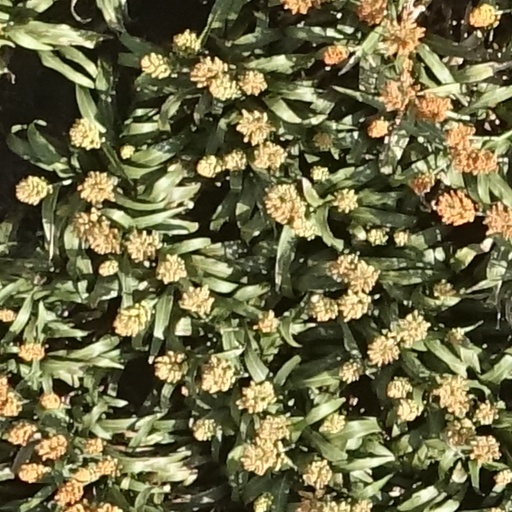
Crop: sorghum